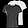
Label: T - shirt / top